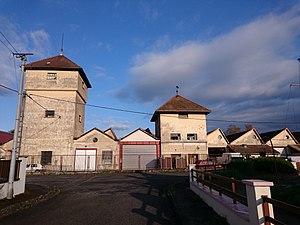
Usine List depuis la rue des Vosges (Rhinau)
Rhinau est une commune française située dans le département du Bas-Rhin, en Alsace, en région Grand Est.